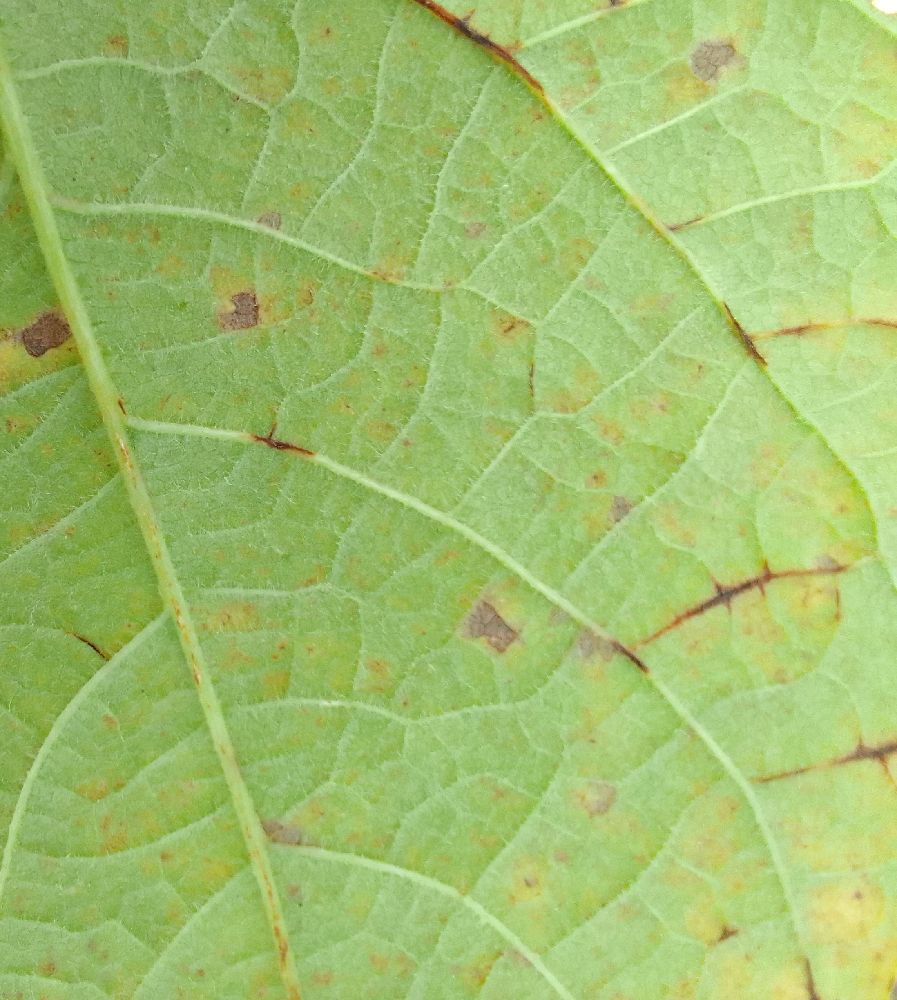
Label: anthracnose